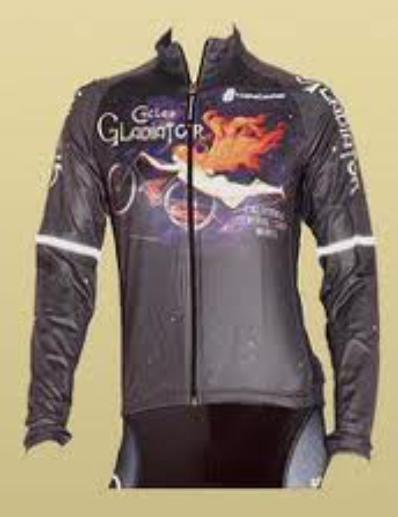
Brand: gladiator cycle
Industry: Food